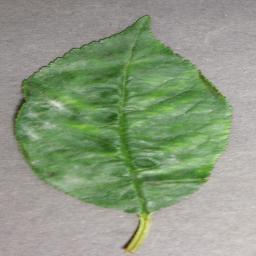
Label: Cherry___Powdery_mildew